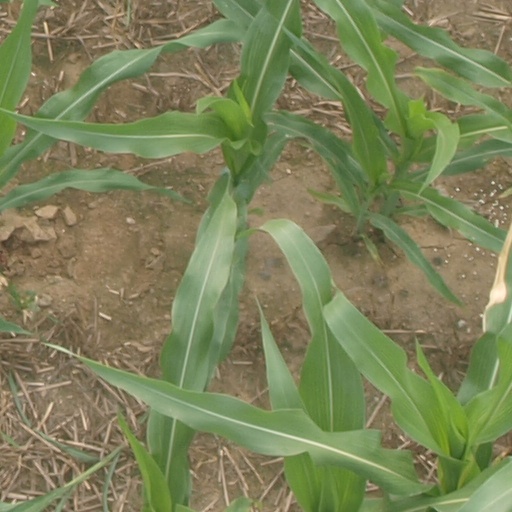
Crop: maize; corn